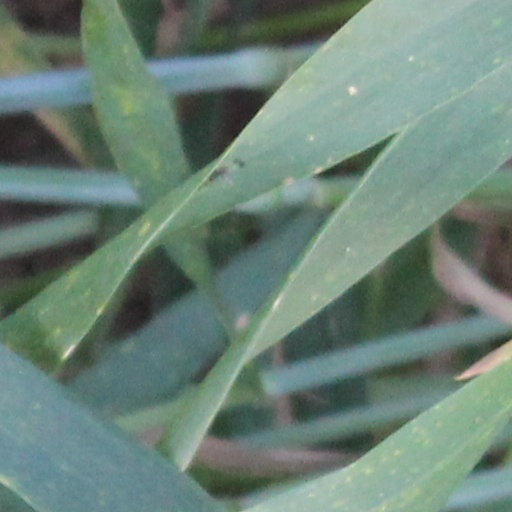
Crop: wheat